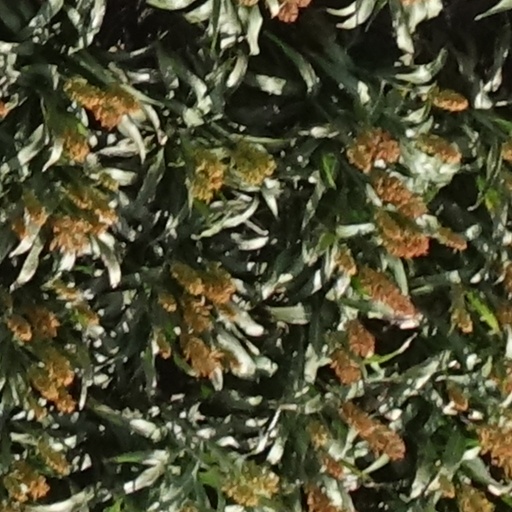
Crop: sorghum